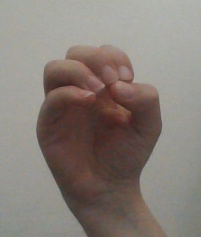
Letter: ha